Rōkyoku

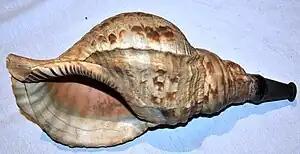

"Rōkyoku" originated from the streets of Tokyo during the early Meiji period. It later evolved into popular entertainment which was watched by various social classes. By the end of the Meiji period, "Rōkyoku" was gaining attention across Japan and becoming a part of the nations culture. During the Edo period, performers were part of socially marginalized groups called the eta-hinin (穢多非人), or "lowborn people."